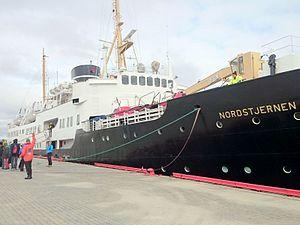
MS Nordstjernen de Hurtigruten en escale à Ny-Ålesund, la localité la plus au nord du monde.
Ny-Ålesund est une localité de l'île du Spitzberg, dans l'archipel du Svalbard, en Norvège. Elle est l'une des quatre agglomérations habitées de l'archipel et la localité la plus au nord du monde, située sur la péninsule de Brøgger sur la rive sud du Kongsfjorden.